Tibetan Buddhism

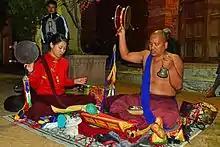
Chöd sadhana, showing the use of Damaru drum and hand-bell, as well as the Kangling (thighbone trumpet)

Vajrayāna is believed by Tibetan Buddhists to be the fastest method for attaining Buddhahood but for unqualified practitioners it can be dangerous. To engage in it one must receive an appropriate initiation (also known as an "empowerment") from a lama who is fully qualified to give it. The aim of preliminary practices ("ngöndro") is to start the student on the correct path for such higher teachings. Just as Sutrayāna preceded Vajrayāna historically in India, so sutra practices constitute those that are preliminary to tantric ones.